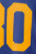
Number: 0